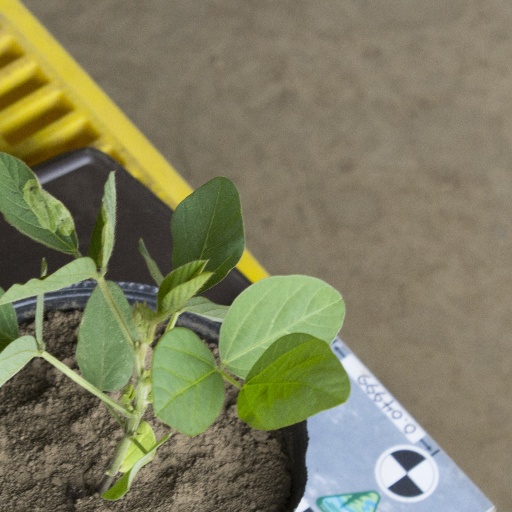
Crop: soybean